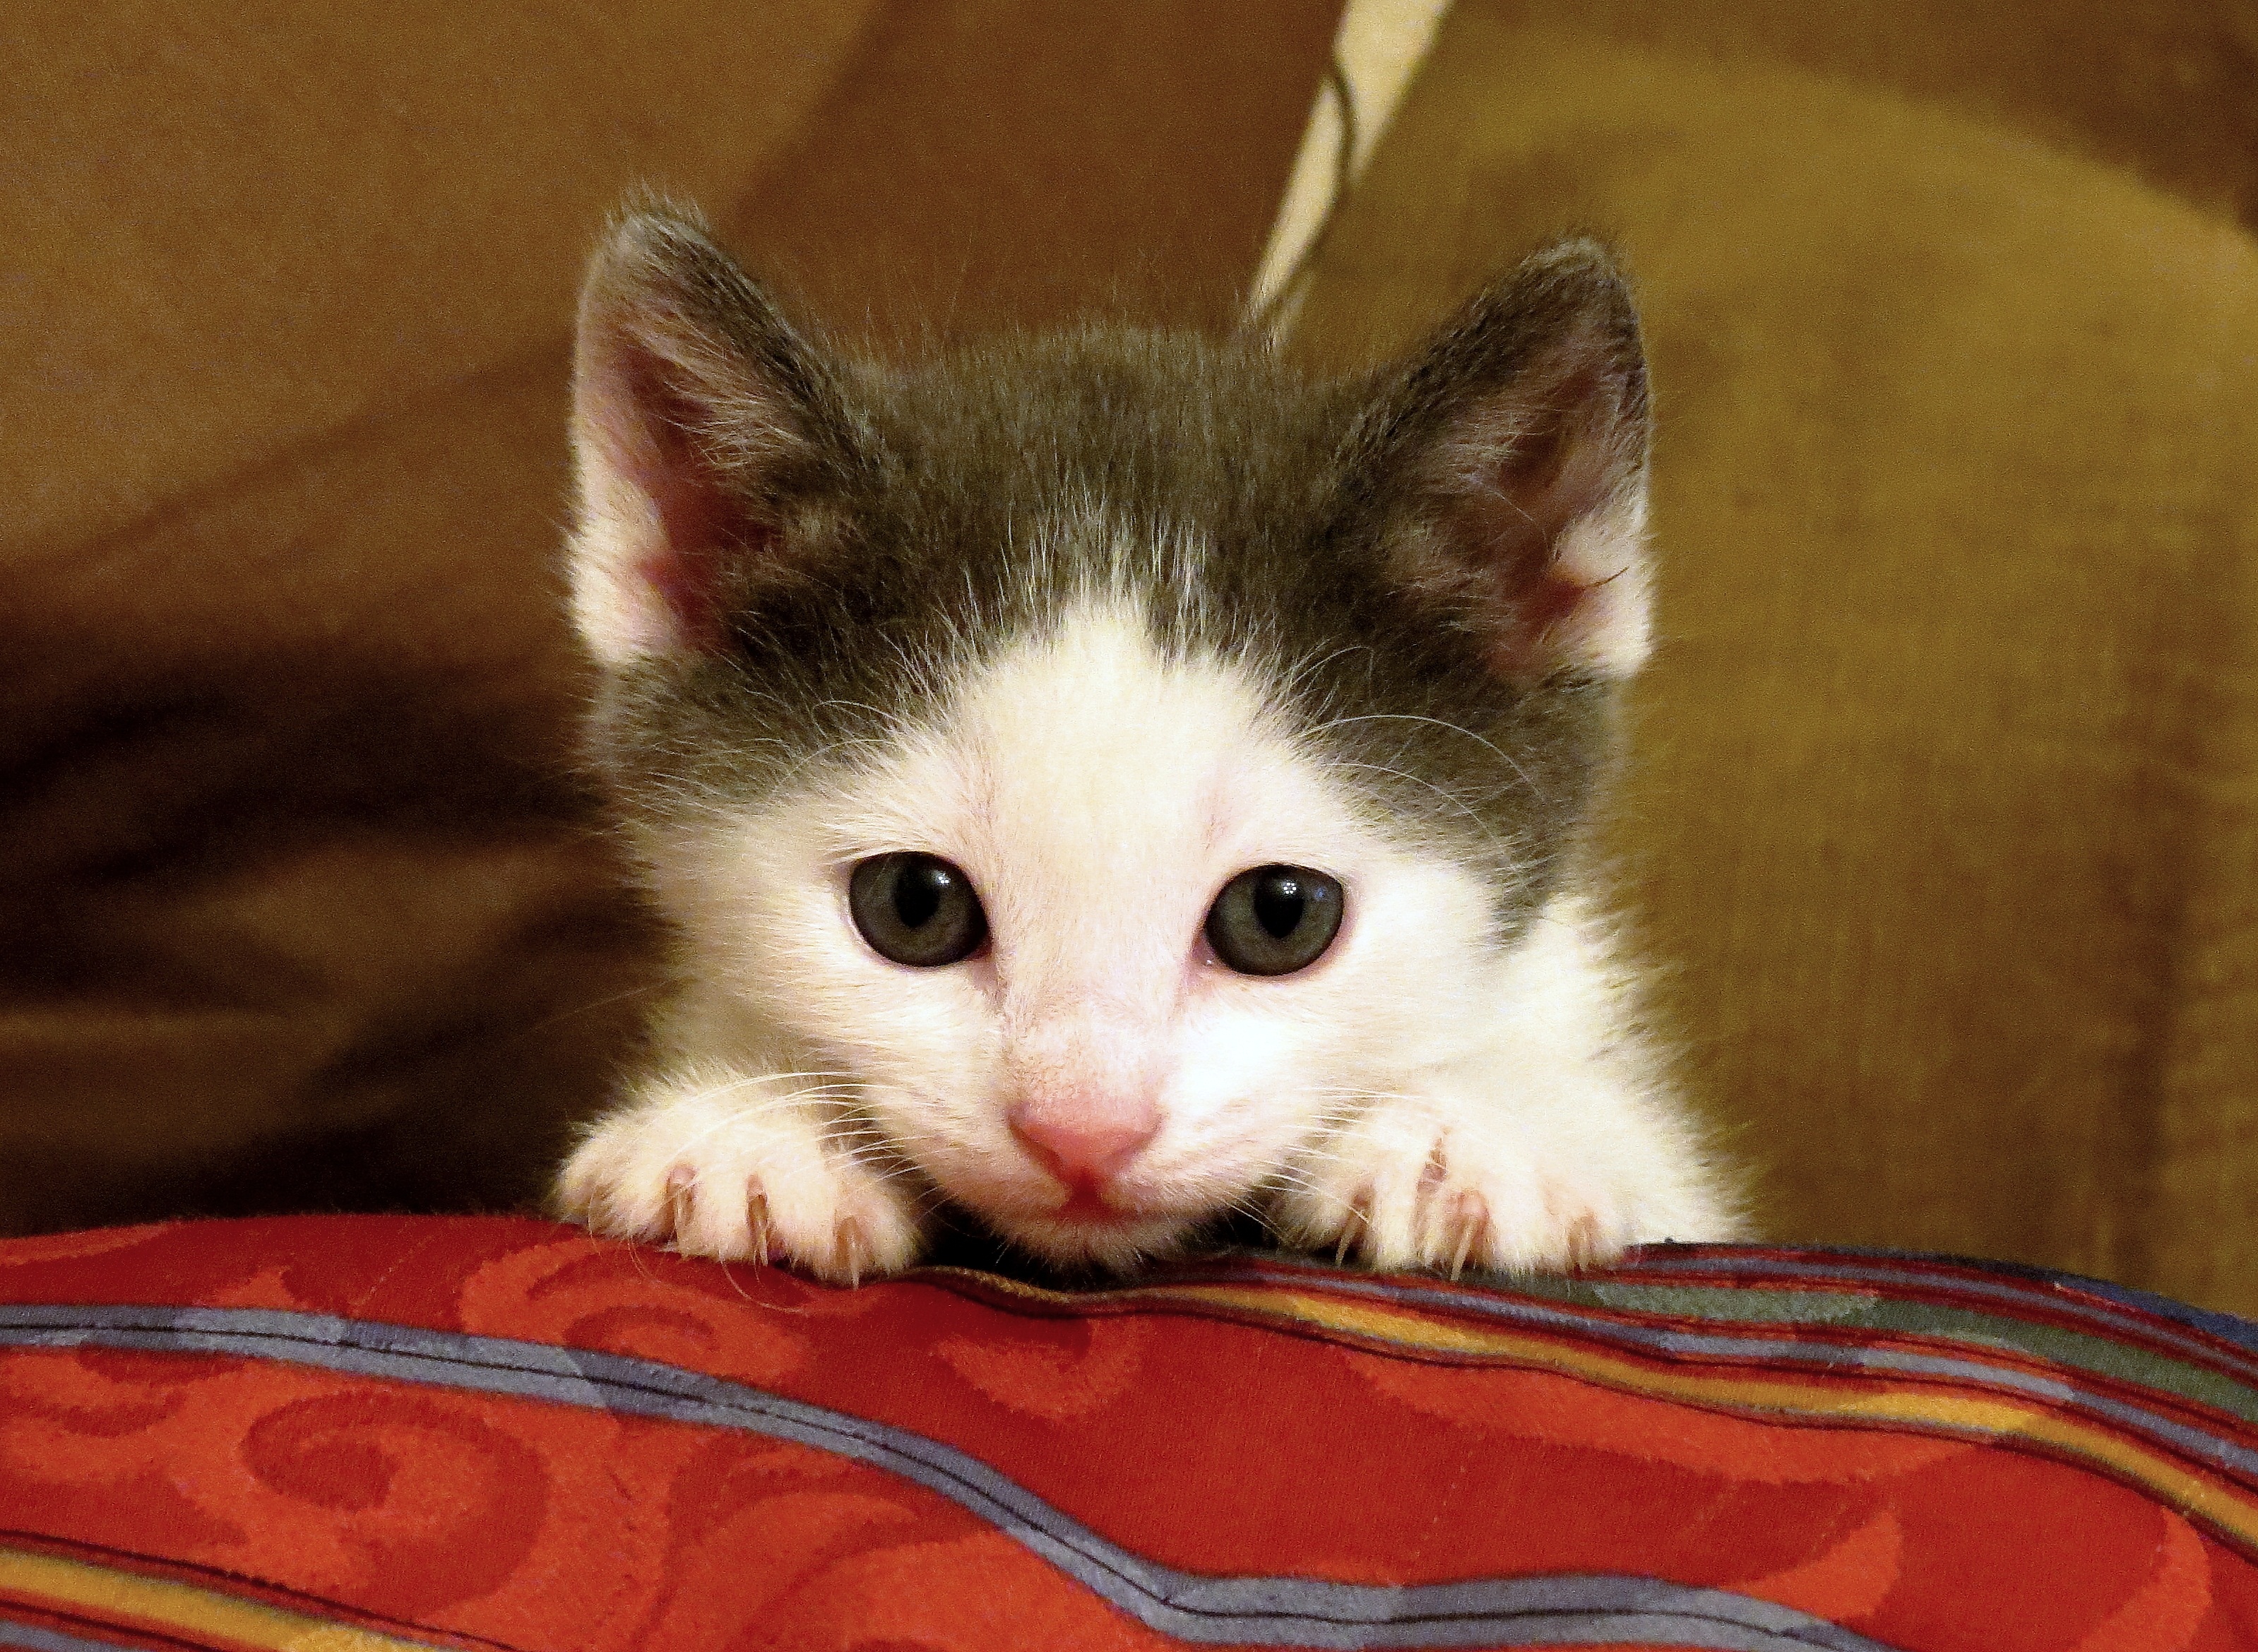
kitten, cat, mammal, cats, whiskers, animals, vertebrate, gatos, ggl1, gaby1, animales, gphoto, canonsx40hs, european shorthair, small to medium sized cats, cat like mammal, domestic short haired cat